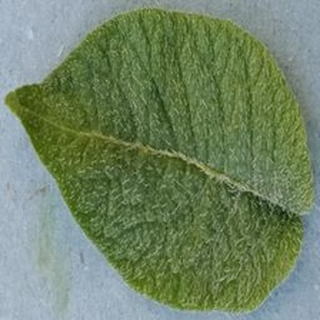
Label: healthy_potato